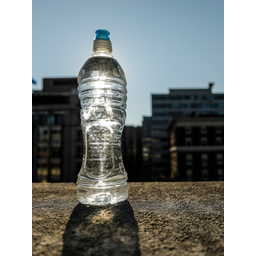
Label: bottles